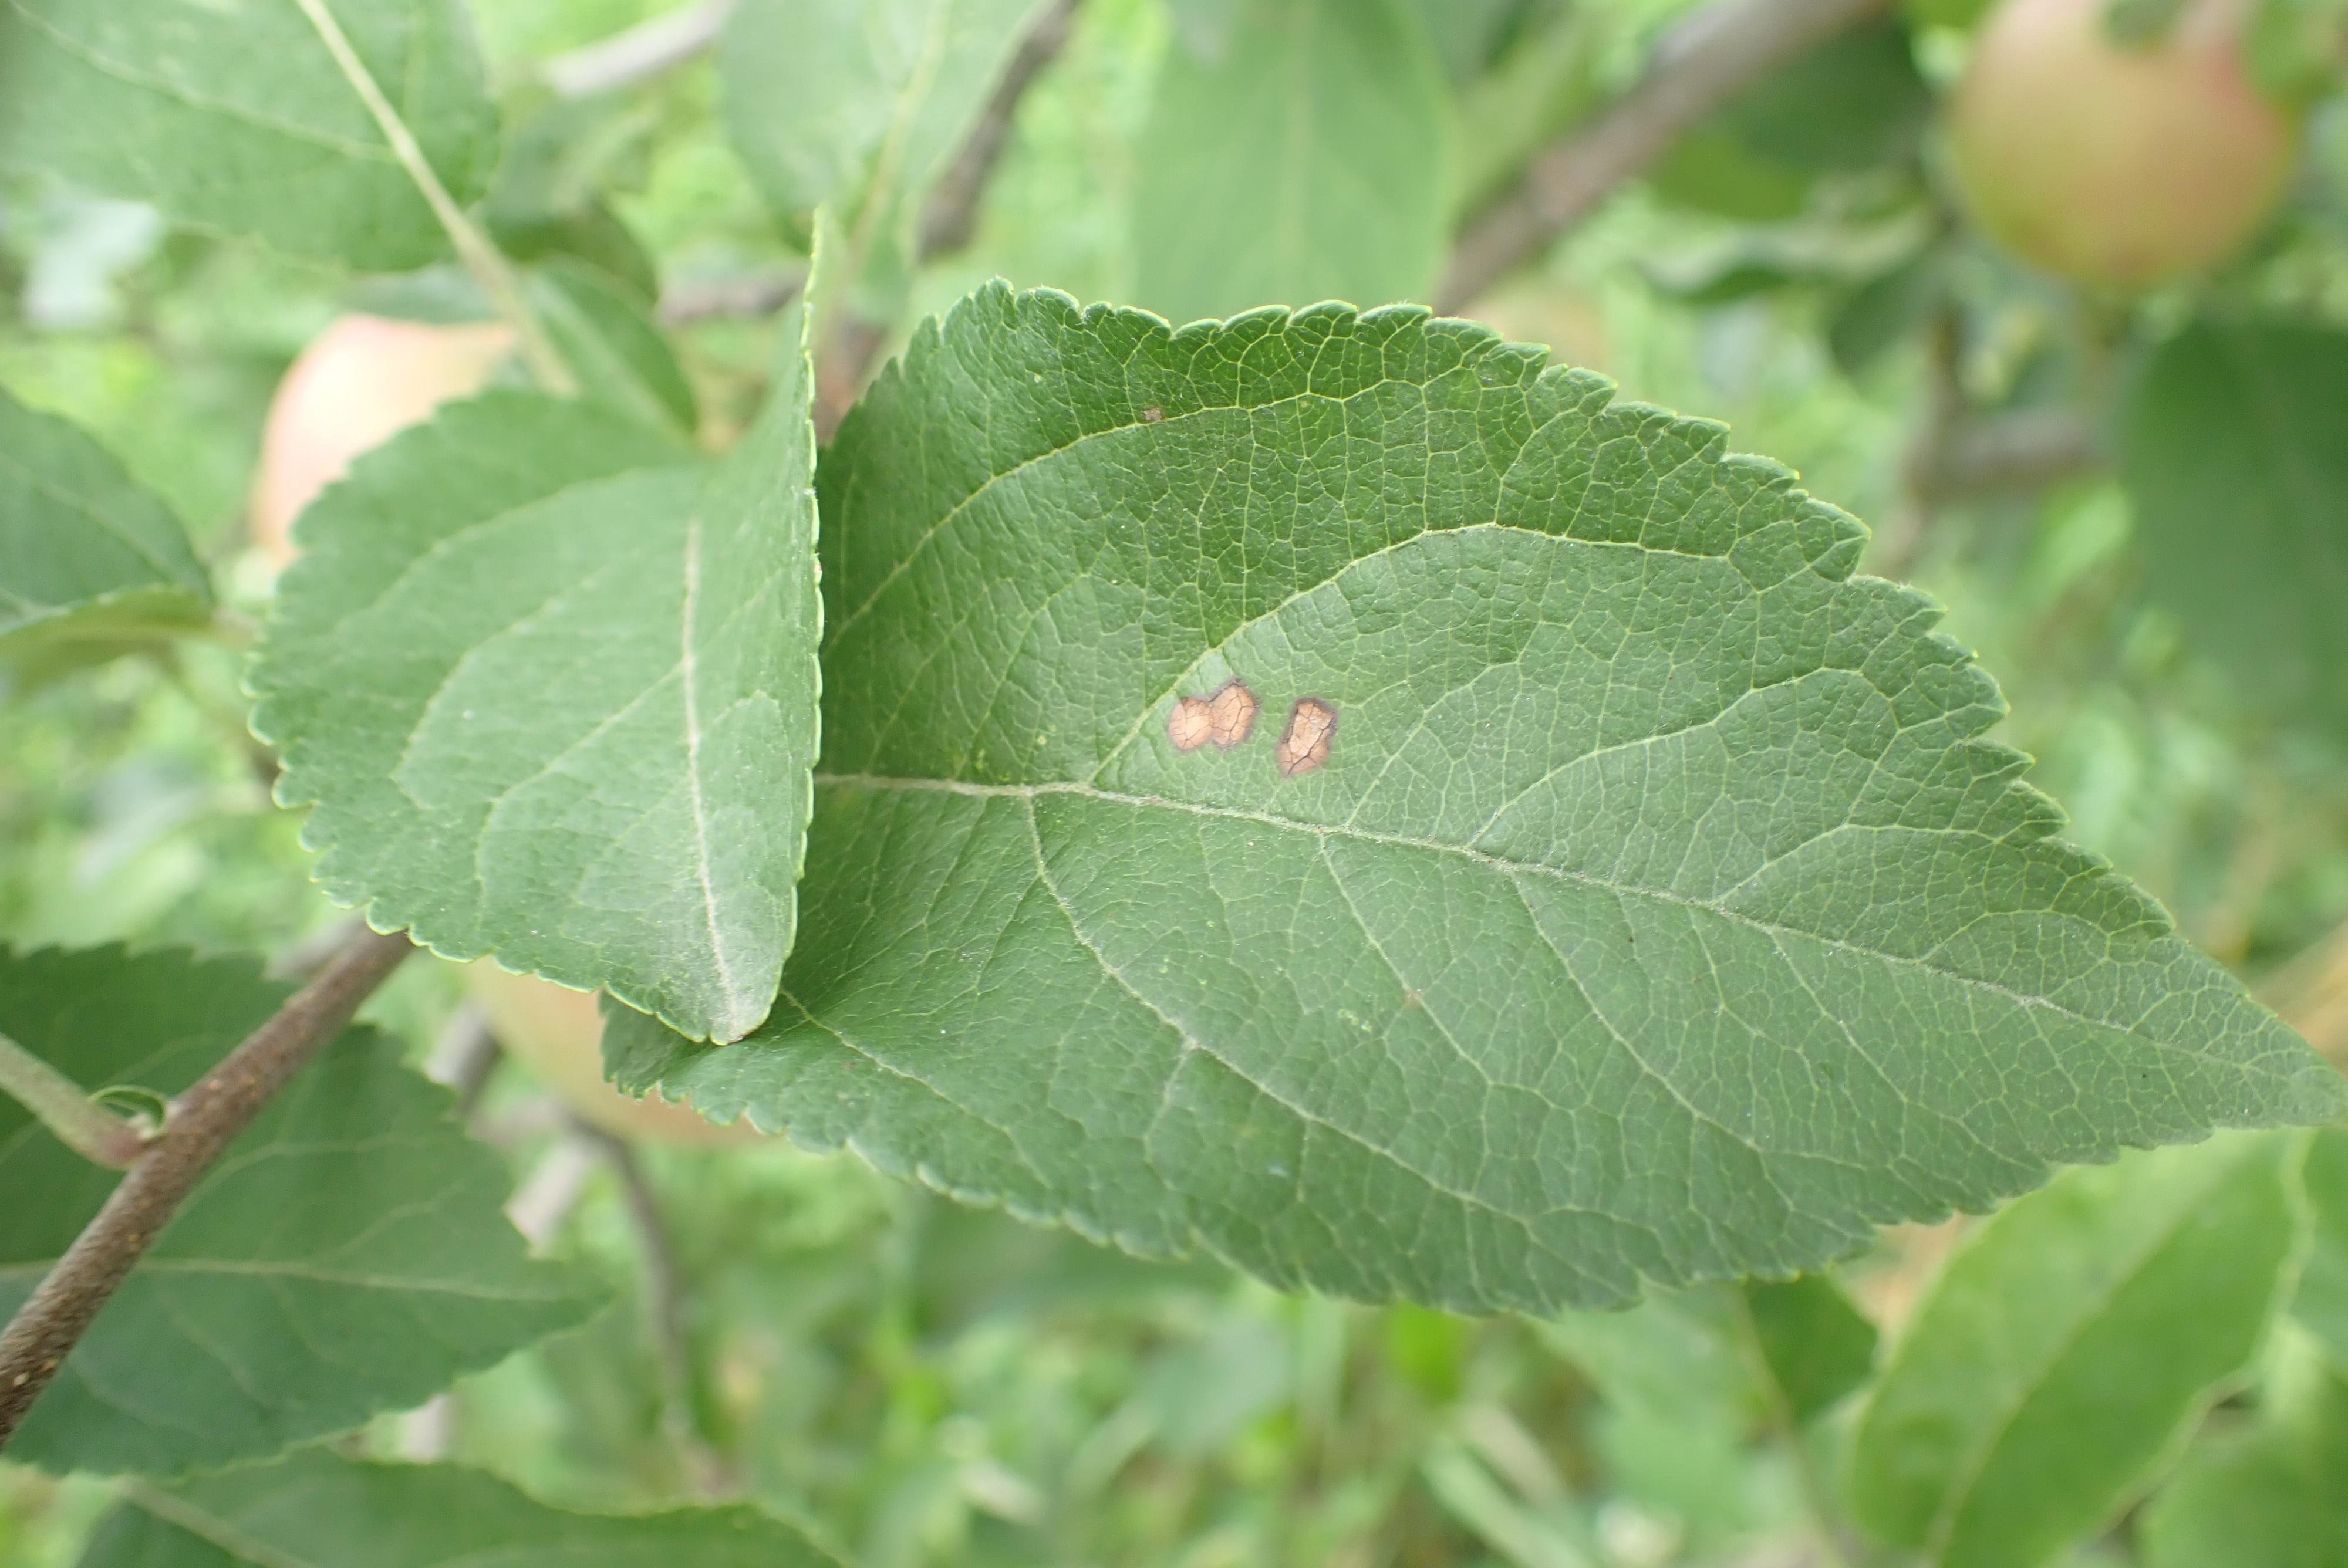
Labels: frog_eye_leaf_spot